Answer in natural language. How many DogBeds are visible in the scene? Choose between the following options: 1, 1, 5, 3 or 4
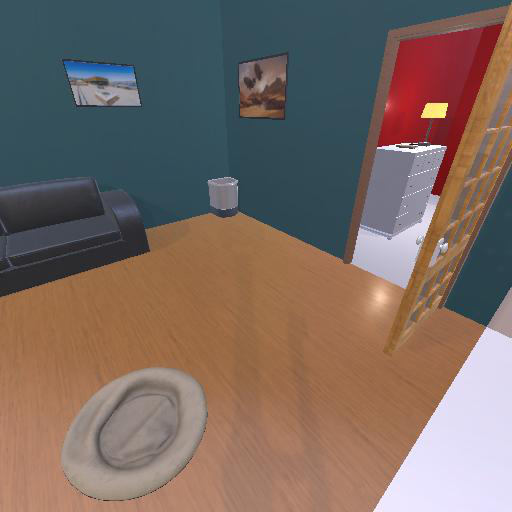
<answer>1</answer>